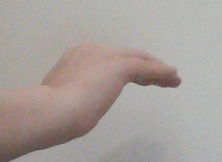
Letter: haa